Mie goreng

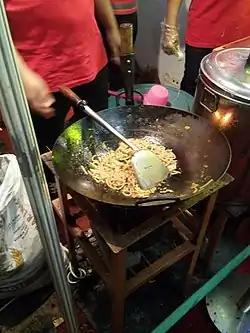
Stir-frying "mi goreng Jawa" in a wok

In Indonesia, where mi goreng is one of the most widespread simple dishes, the dish's origin is associated with Chinese Indonesian cuisine. Chinese influences are evident in Indonesian food such as "bakmi", "mi ayam", "pangsit", "bakso", "lumpia", "kwetiau goreng", and "mi goreng". The dish is derived from Chinese "chow mein" and is believed to have been introduced by Chinese immigrants in Indonesia. Despite being influenced by Chinese cuisine, "mi goreng" in Indonesia has a definite Indonesian taste and has been heavily integrated into Indonesian cuisine, through, for example, the application of sweet soy sauce that adds mild sweetness, a sprinkle of fried shallots, and spicy "sambal". Pork and lard are eschewed in favour of shrimp, chicken, or beef to cater to the Muslim majority.